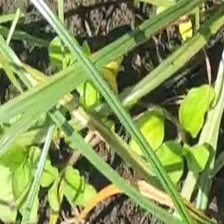
Weed species: Kena_(Commplina_benghalensio)